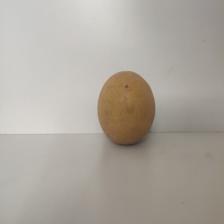
Size: Large